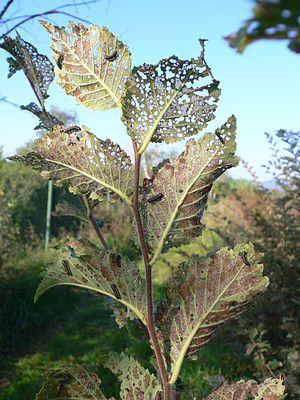
Xanthogaleruca luteola, communément appelée la Galéruque de l'orme, est une espèce de coléoptères de la famille des chrysomélidés phyllophages de la sous-famille des Galerucinae, de la tribu des Galerucini, et du genre Xanthogaleruca.